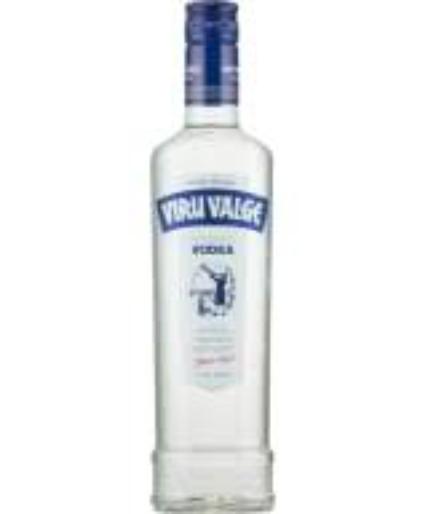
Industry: Food